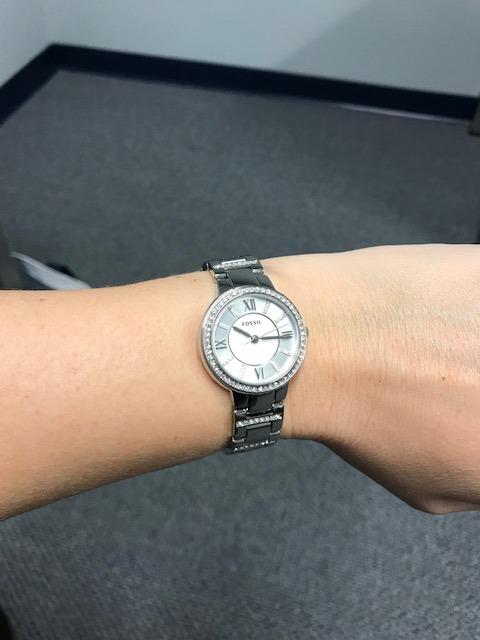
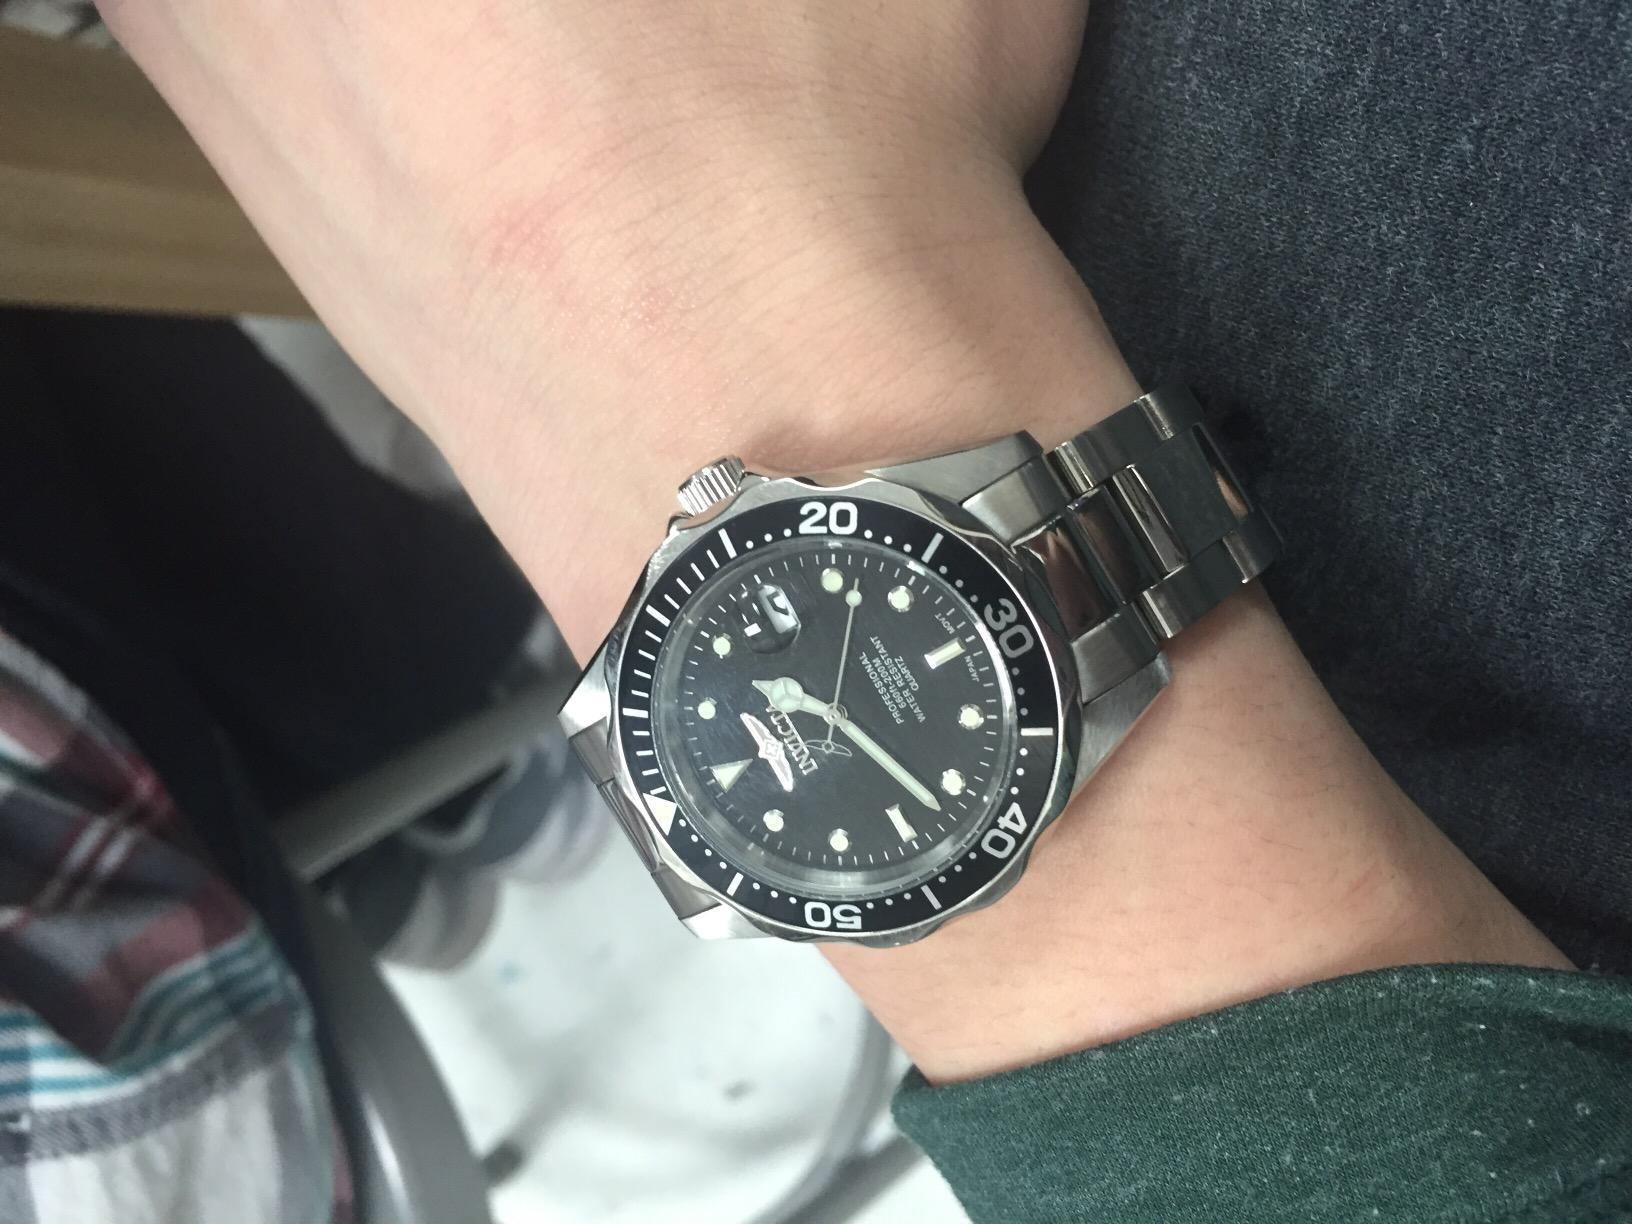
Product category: accessories_watch
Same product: no